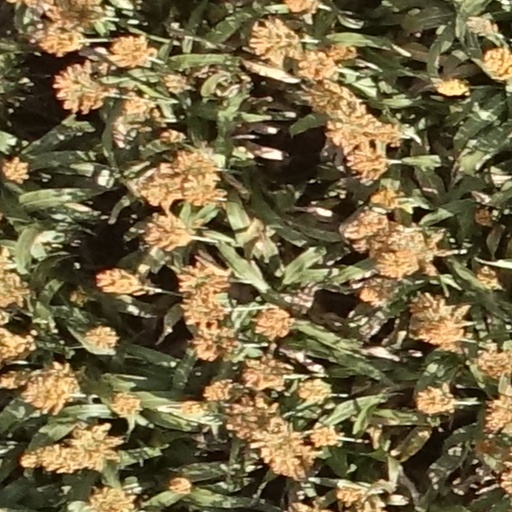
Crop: sorghum